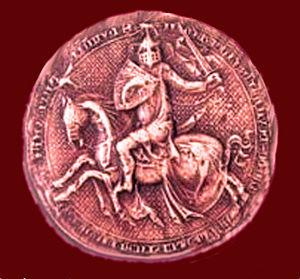
Grand sceau de Humbert II de Viennois
Humbert II de la Tour-du-Pin, né en 1312, mort le 22 mai 1355, fut le dernier dauphin de Viennois, comte de Vienne, d'Albon et seigneur de la Tour de 1333 à 1349. Sévèrement jugé par ses contemporains, il est décrit comme un incapable et un dépensier. N'ayant pas l'ardeur guerrière de son frère Guigues VIII de Viennois, auquel il succède, il se range plutôt dans le camp des pacifiques. Malgré tout, il fut un remarquable administrateur, organisa le Dauphiné selon des modes innovants pour l'époque. Il est également le rédacteur et le signataire de la Charte des Escartons qui donna à la région briançonnaise une autonomie comparable à celle des premiers cantons suisses qui, à cause de la centralisation grandissante du pouvoir royal français, ne déboucha pas sur la création d'une entité similaire.